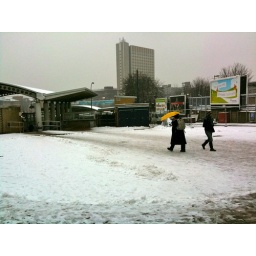
The car turning circle of Lewisham Station covered in snow, with the Citibank tower looming in the background